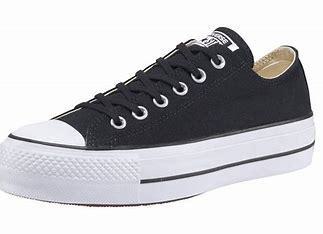
Brand: Converse
Model: Chuck Taylor All Star Ox